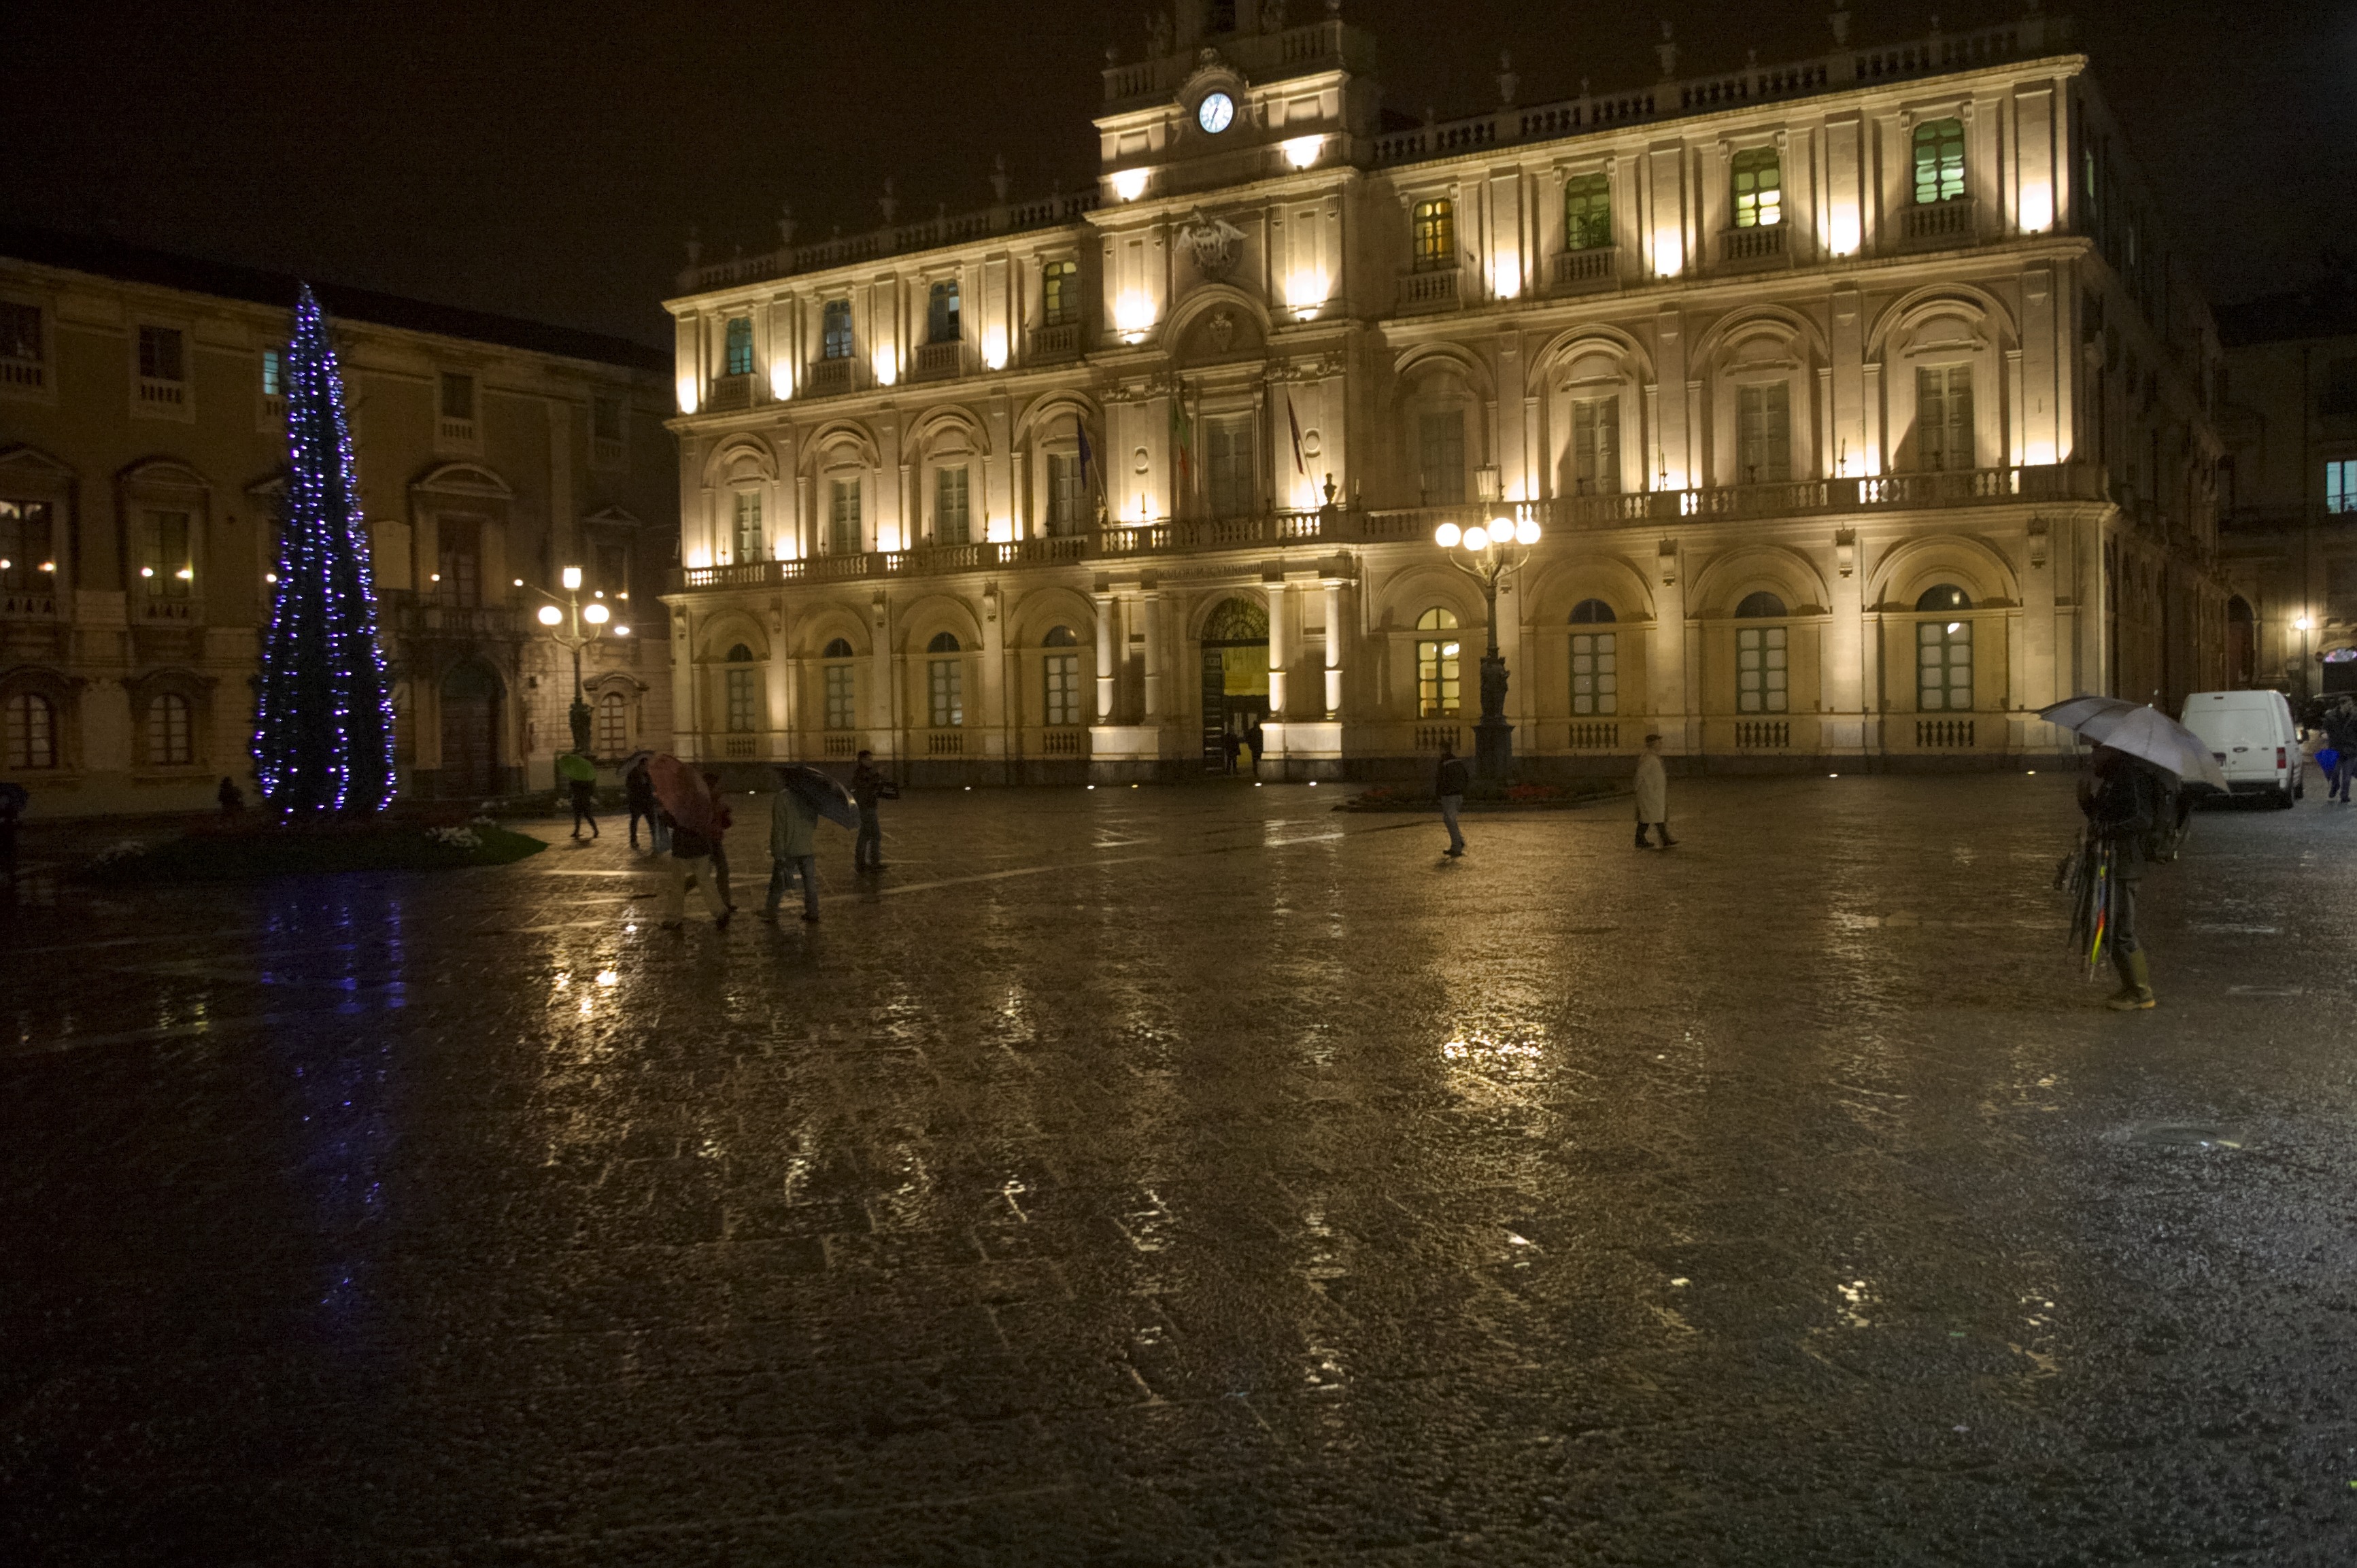
light, night, rain, evening, reflection, italy, darkness, christmas, lighting, mirroring, sicily, catania, urban area